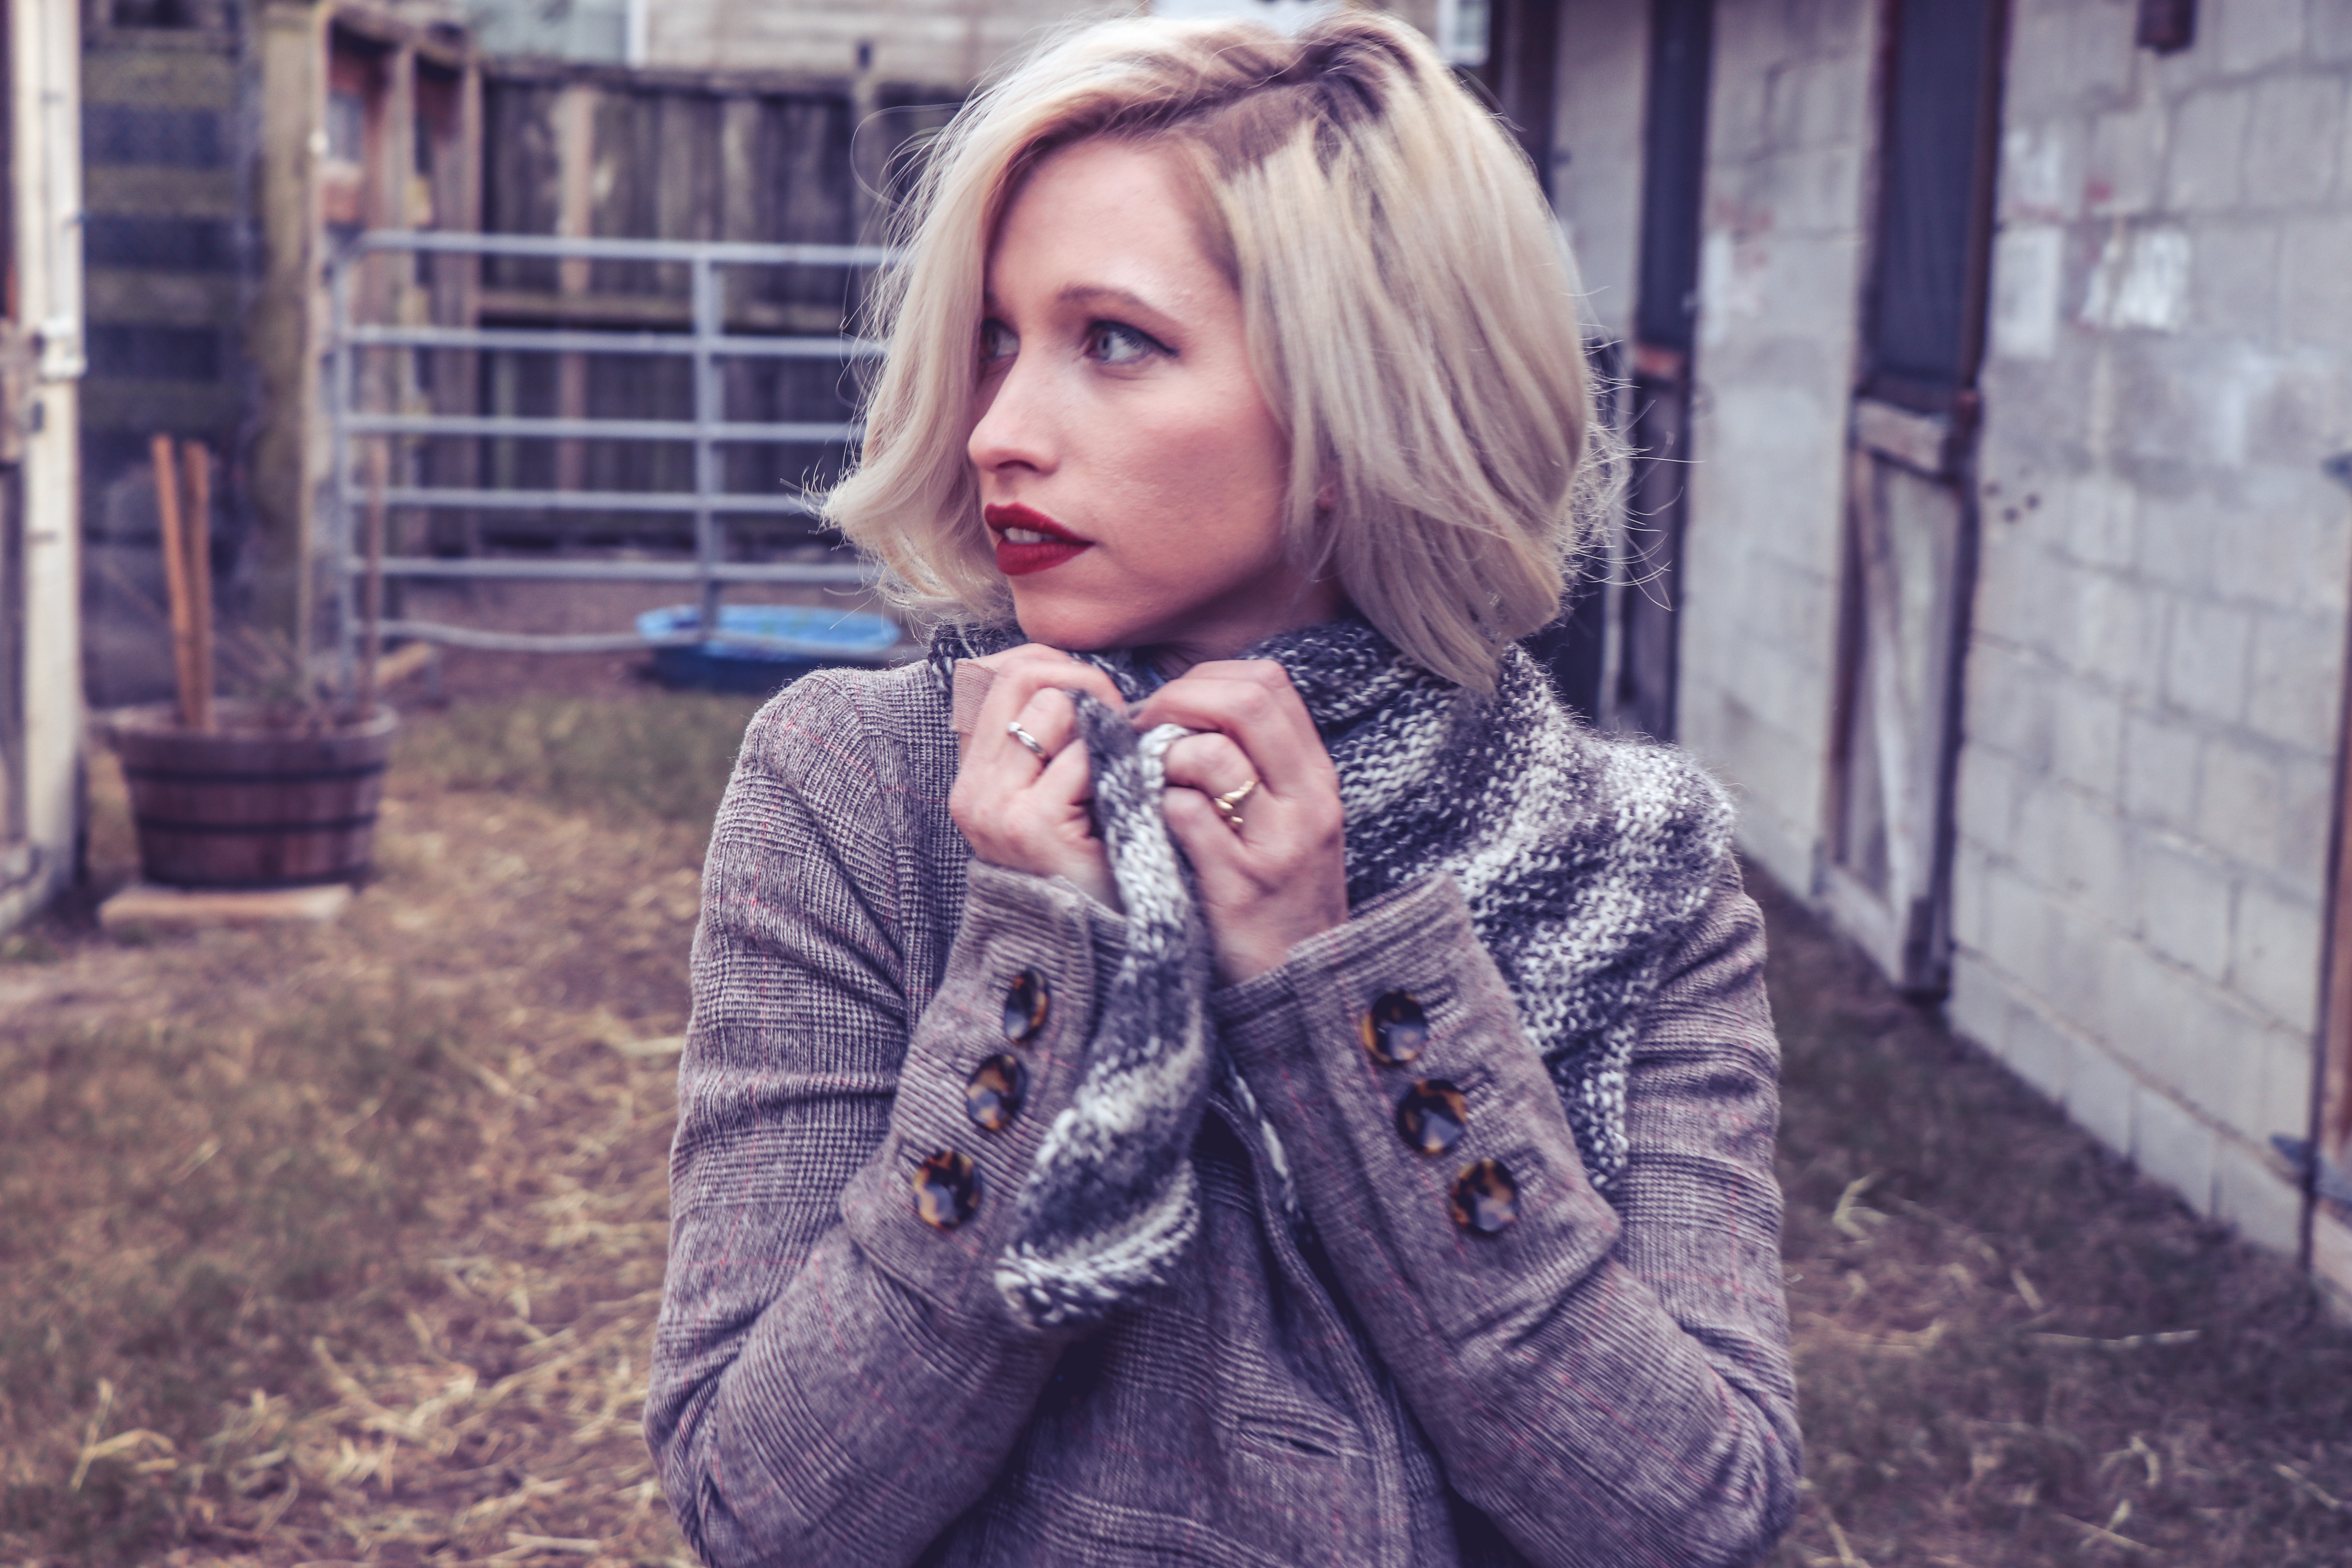
hair, blond, face, lip, beauty, fashion, street fashion, daytime, skin, nose, fur, eye, pink, cool, outerwear, photography, mouth, jacket, textile, long hair, brown hair, model, black hair, neck, photo shoot, winter, scarf, tattoo, top